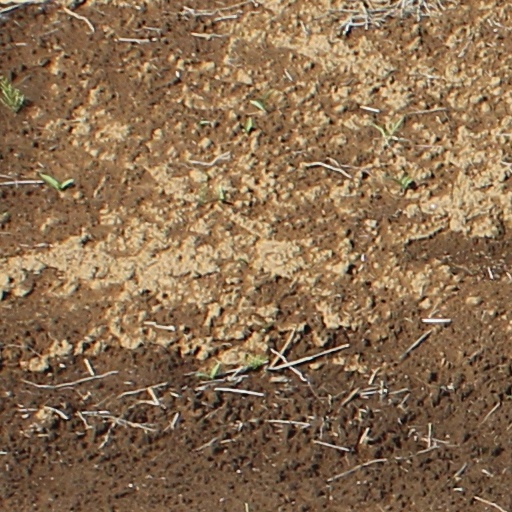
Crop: wheat